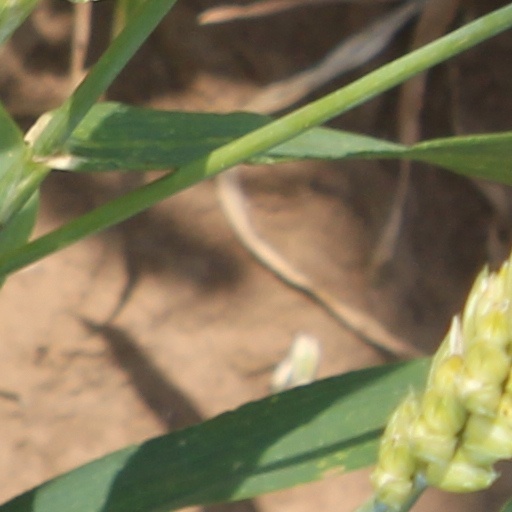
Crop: wheat